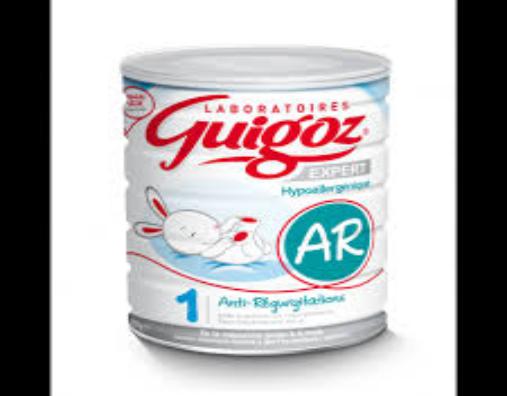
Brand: Guigoz
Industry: Food